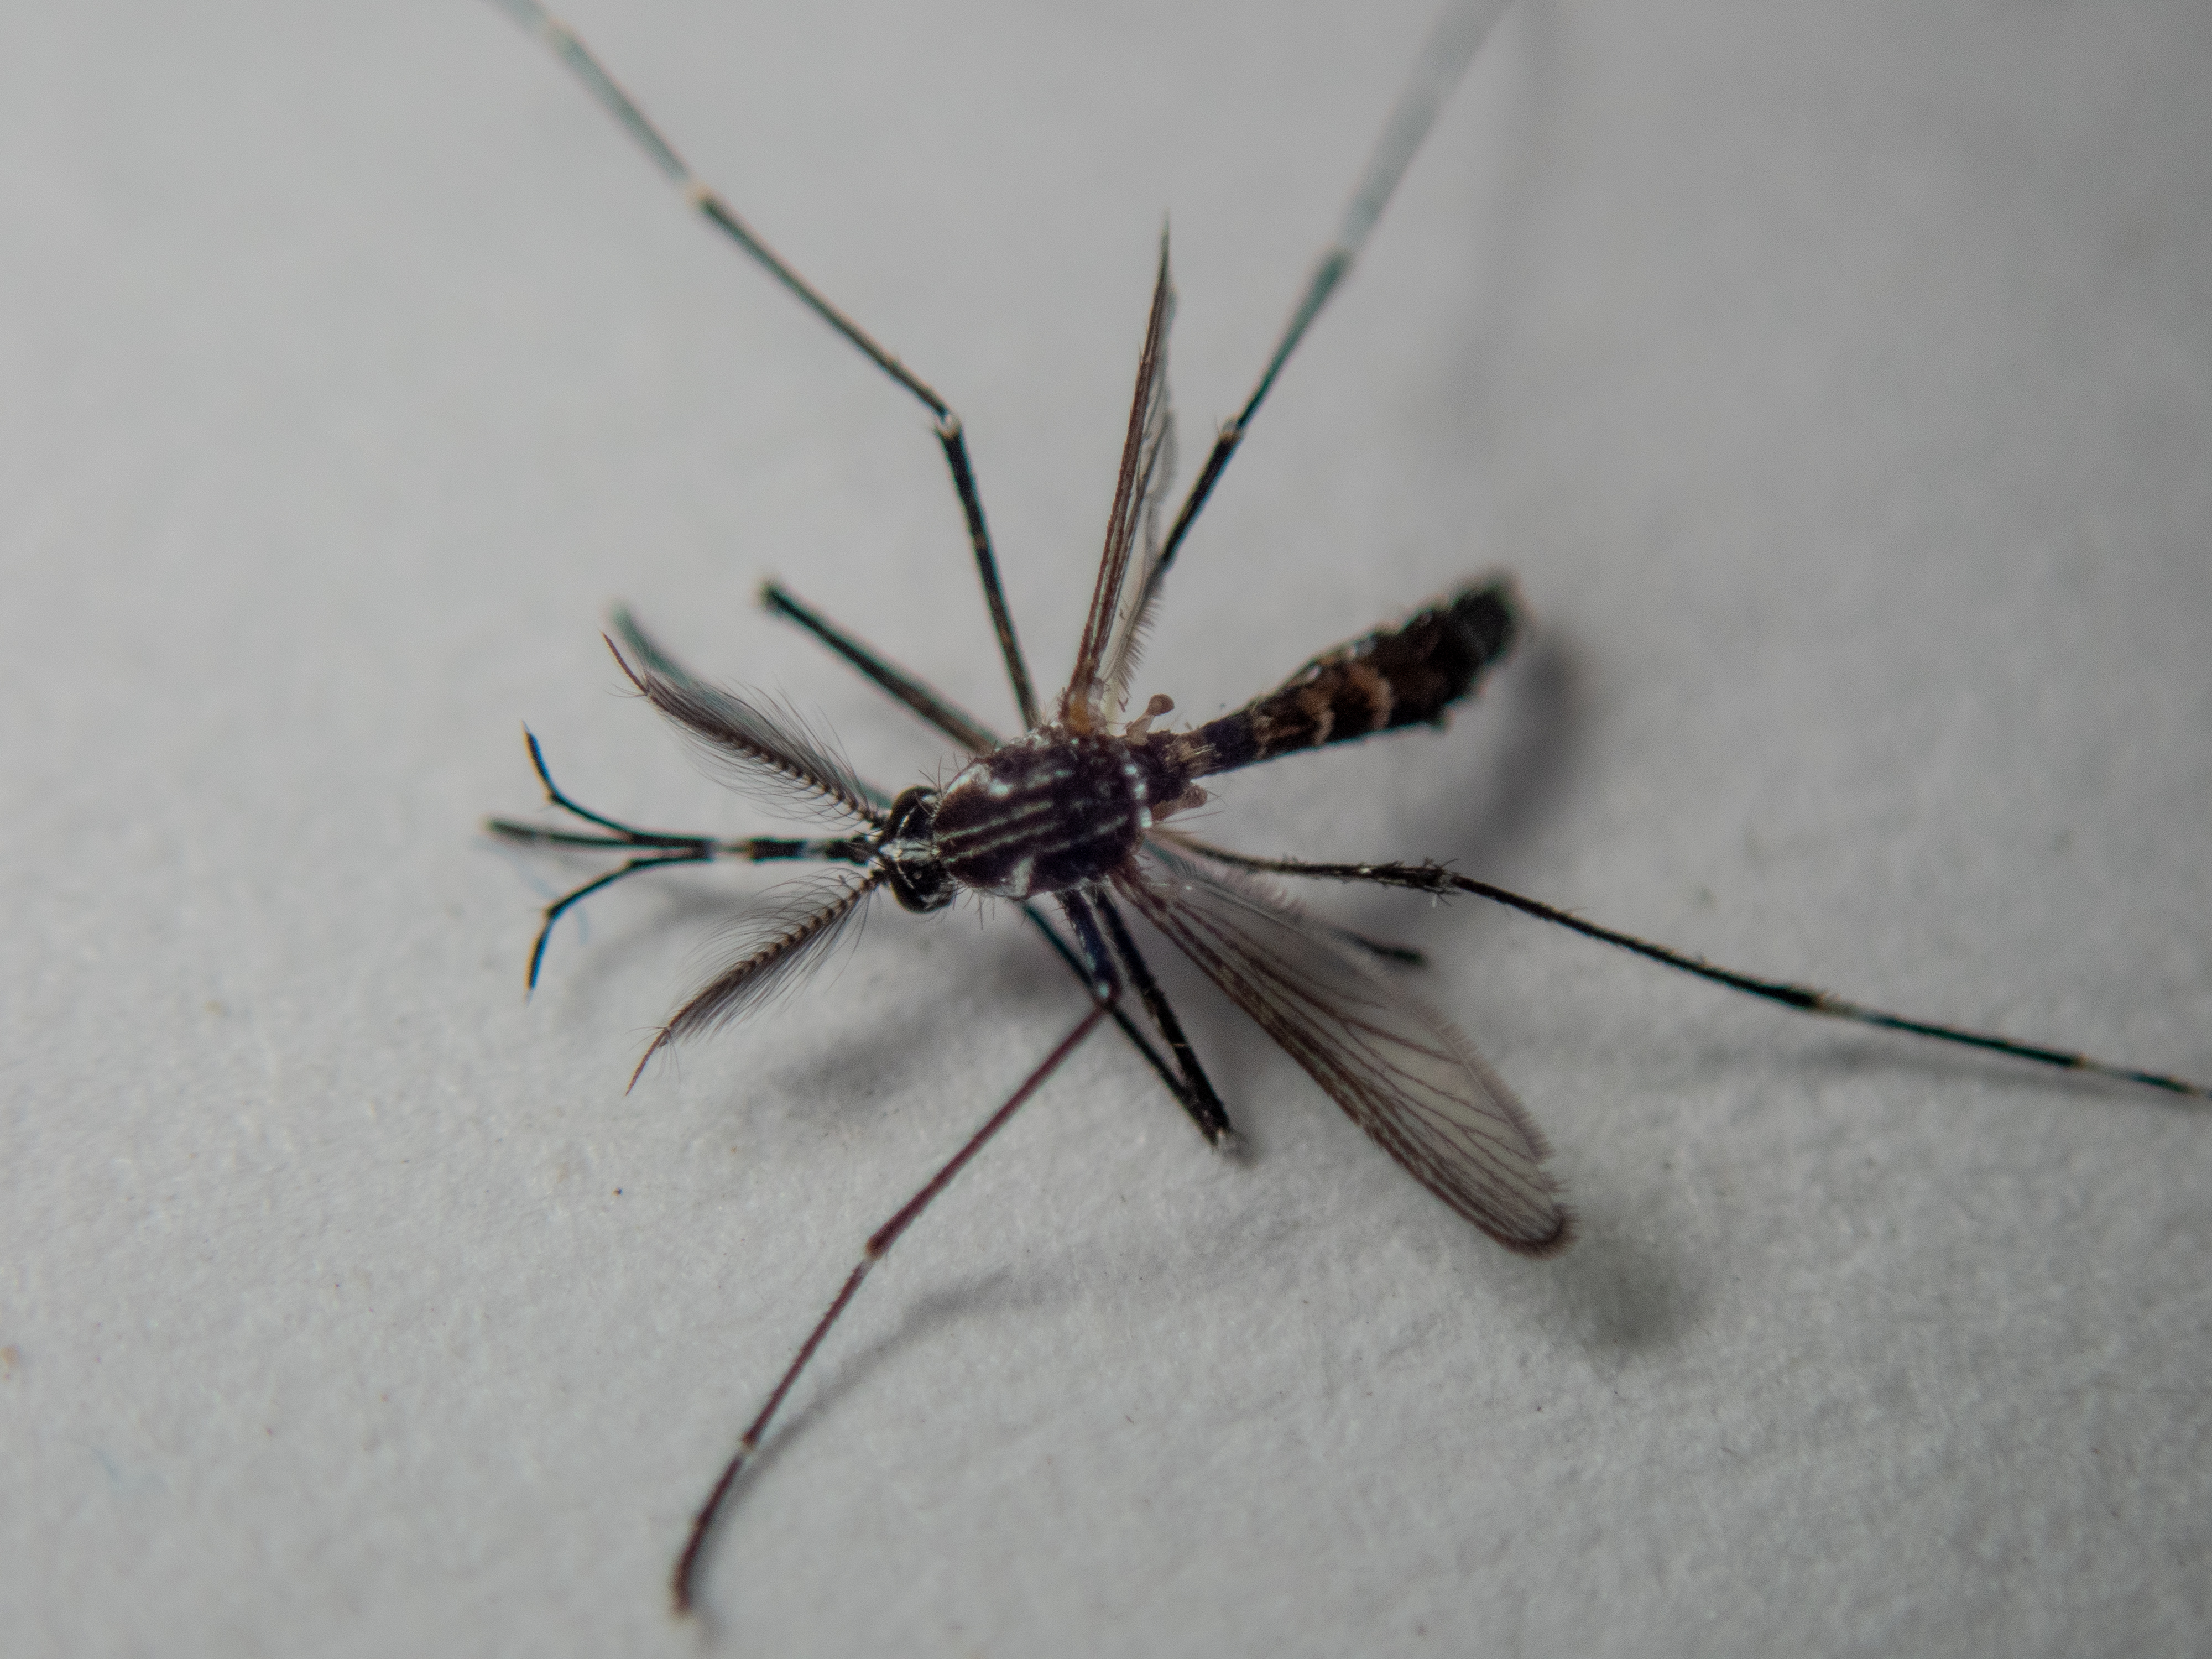
mosquito, insect, dead, invertebrate, pest, spider, arthropod, arachnid, organism, harvestman, harvestmen, crane flies, wildlife